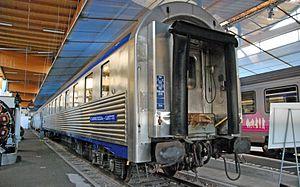
Voiture-lits de type P 4550 ""Pillepich"""
Une voiture-lits, appelée aussi wagon-lits, est une voiture de chemin de fer conçue pour transporter des voyageurs couchés dans de vrais lits, comprenant matelas et literie, ainsi qu'un coin-lavabo-toilette contrairement aux voiture-couchettes, avec un service à bord très attentionné assuré par le « conducteur » des wagons-lits, qui propose du petit-déjeuner à la collation au champagne, servis en cabine. Ce type de voiture permet de voyager de nuit et de jour dans des conditions optimales de repos. Elles sont équipées de cabines privées, préservant l'intimité des voyageurs, particulièrement adaptées aux grands voyages. En position « de jour », un canapé ou des fauteuils permettent de se reposer. En position « de nuit », les lits, rabattus auparavant contre la cloison, sont préparés par le conducteur des wagons-lits.